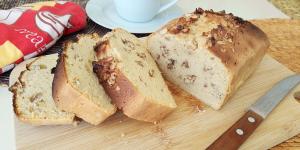
panque de nuez